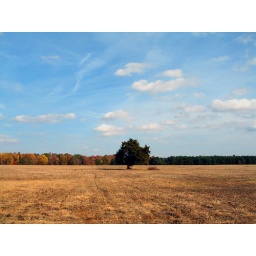
Williamsburg, VA -- This tree resides in a harvested black-eyed pea field and separates, from my vantage, deciduous and evergreens.